Hashimura Togo

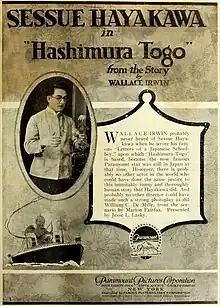
Magazine advertisement

Hashimura Togo is a 1917 American silent comedy film directed by William C. deMille and written by Marion Fairfax and Wallace Irwin. The film stars Sessue Hayakawa, Florence Vidor, Mabel Van Buren, Walter Long, Tom Forman, and Raymond Hatton. The film was released on August 19, 1917, by Paramount Pictures.